Nigel Jaquiss

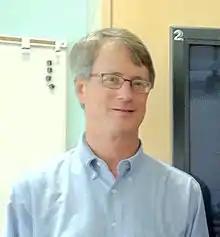
Nigel Jaquiss in 2013

Nigel Jaquiss (born 1962) is an American journalist who won the 2005 Pulitzer Prize for investigative reporting, for his work exposing former Oregon Governor Neil Goldschmidt's sexual abuse of a 14-year-old girl while he was mayor of Portland, Oregon. His story was published in "Willamette Week" in May 2004. He continues to write for "Willamette Week".